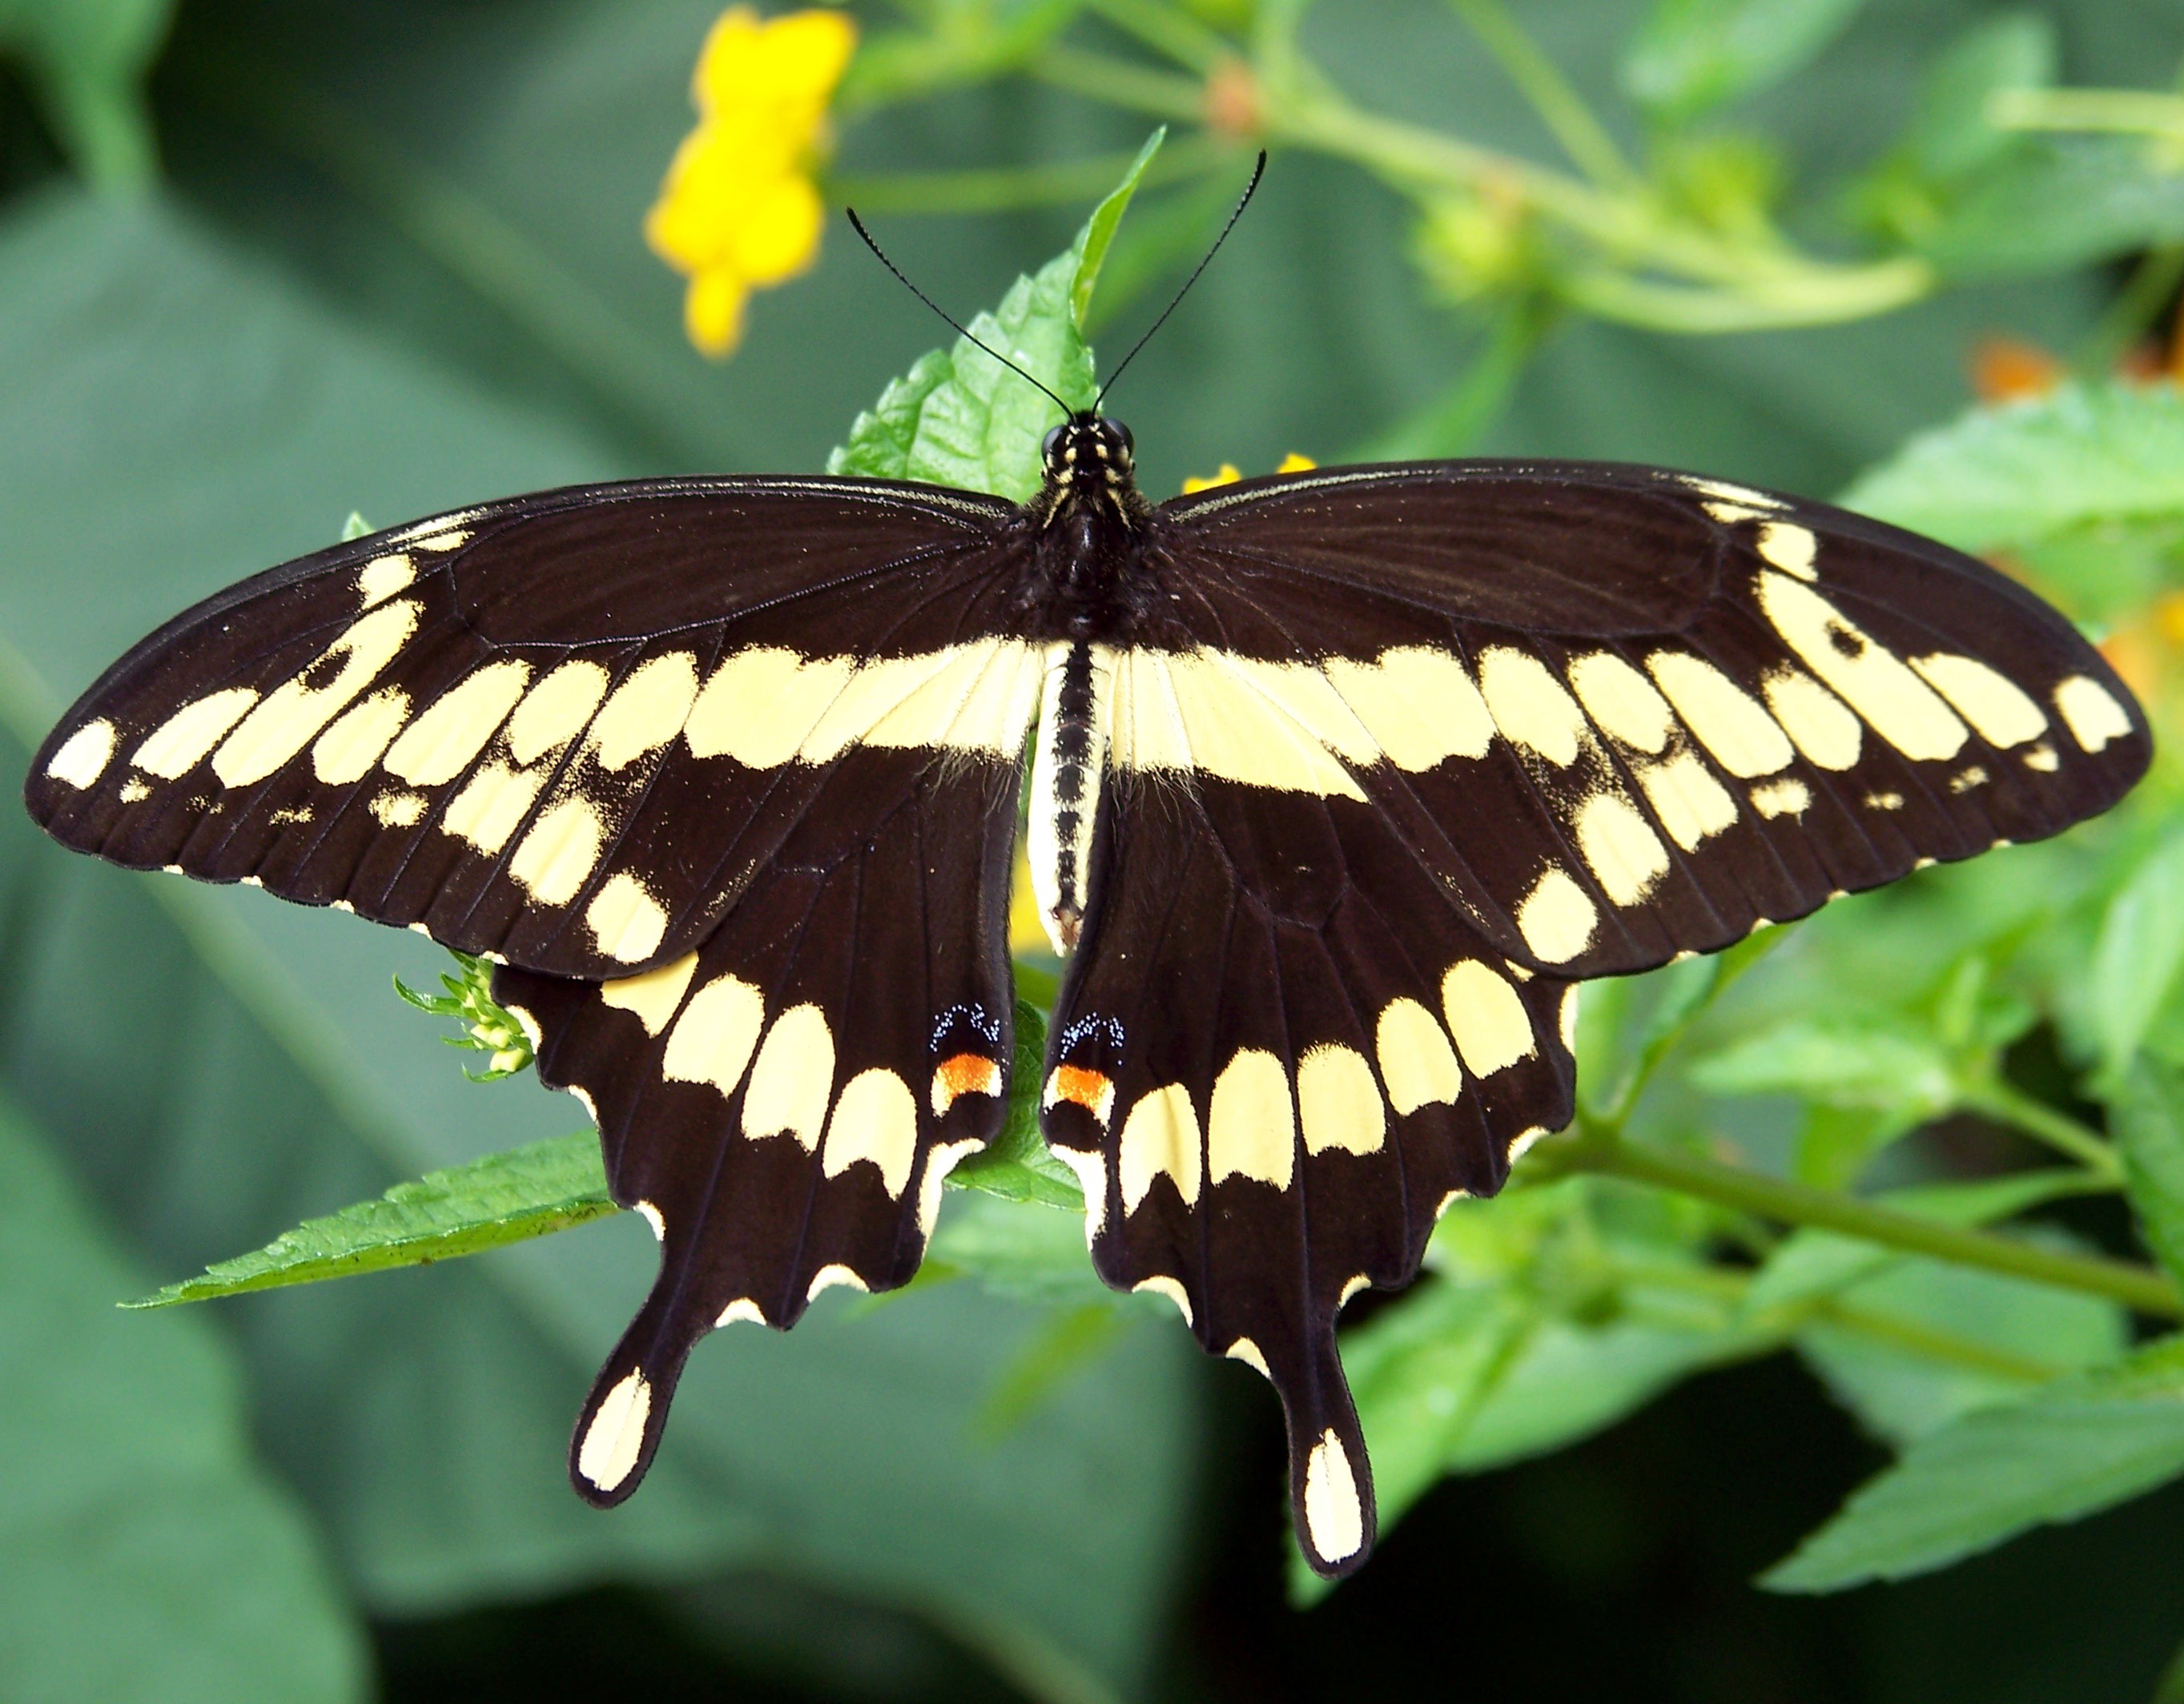
nature, wing, leaf, flower, animal, fly, summer, wildlife, environment, green, insect, biology, bug, botany, moth, butterfly, season, fauna, invertebrate, caterpillar, monarch, monarch butterfly, feeding, entomology, wings, silk, fragile, antennae, macro photography, metamorphosis, arthropod, transform, pollinator, moths and butterflies, lycaenid, brush footed butterfly, colias